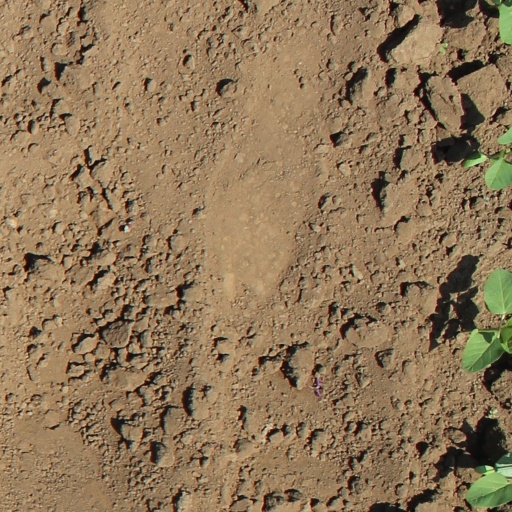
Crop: soybean